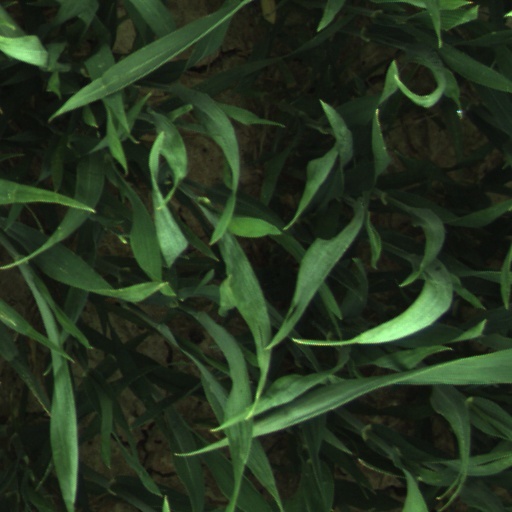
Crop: wheat